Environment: real
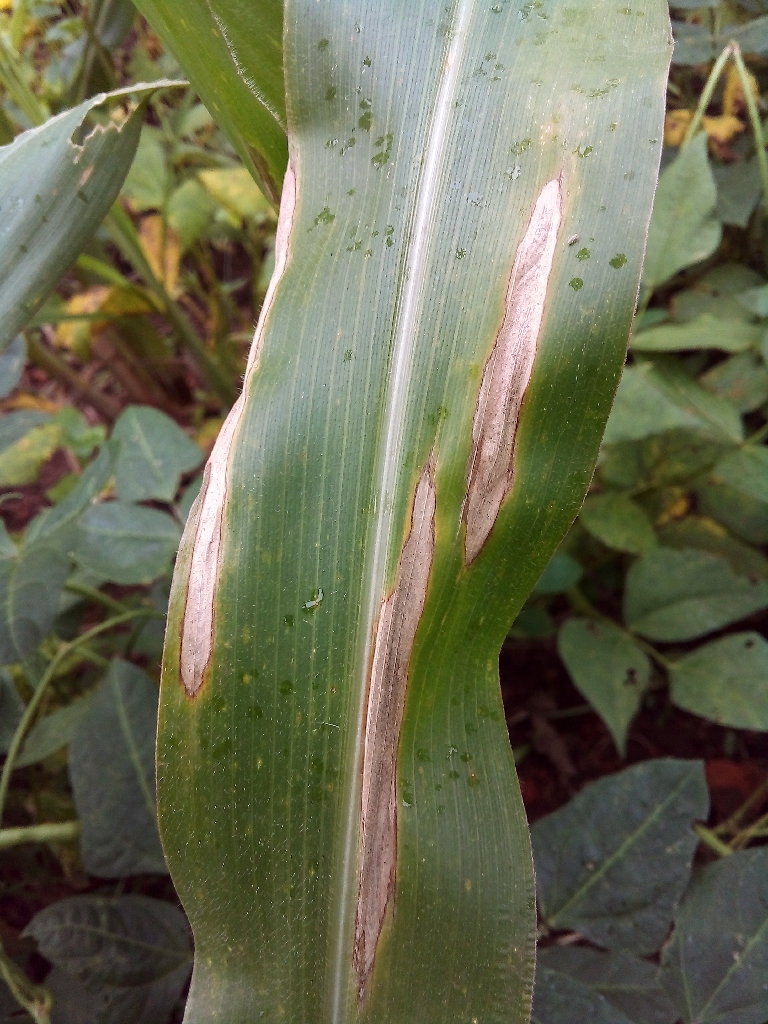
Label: northern_corn_leaf_blight